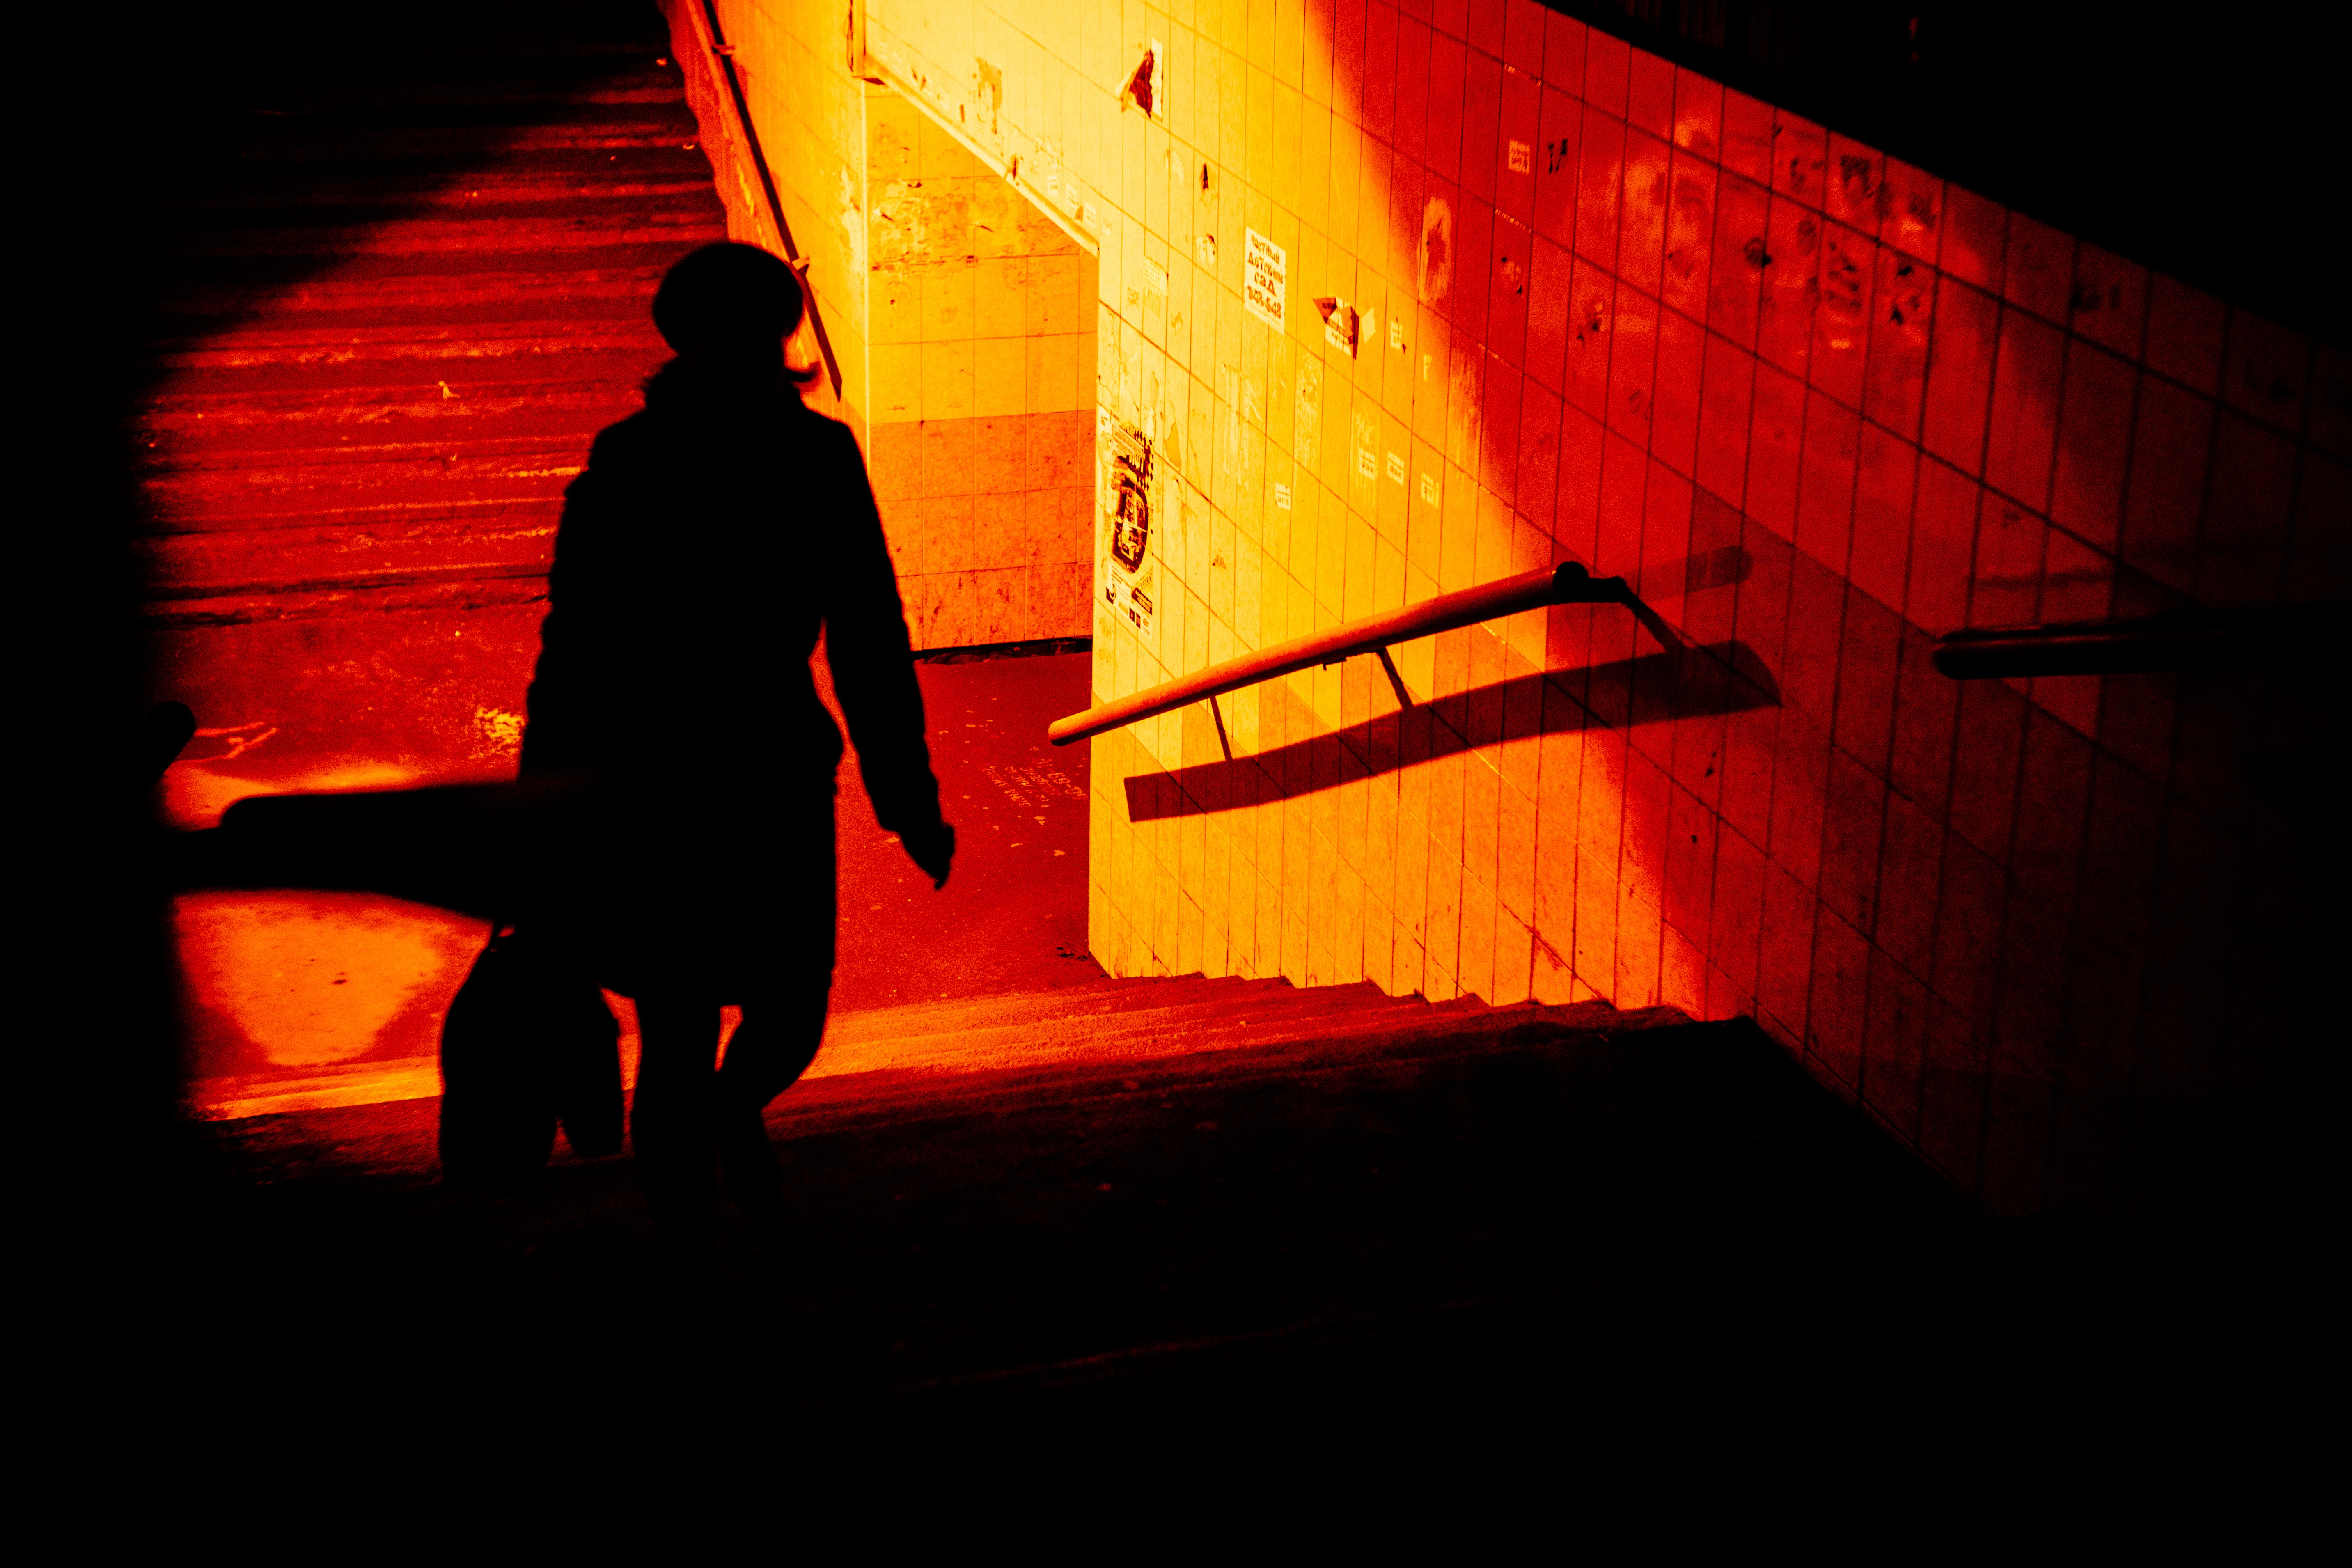
silhouette, light, night, sunlight, reflection, red, color, shadow, darkness, black, yellow, shape